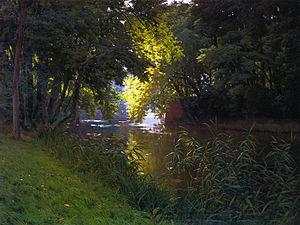
Henri Biva, né le 23 janvier 1848 à Paris, et mort à Paris 10ᵉ le 2 février 1929, est un peintre français de l'école de Barbizon.